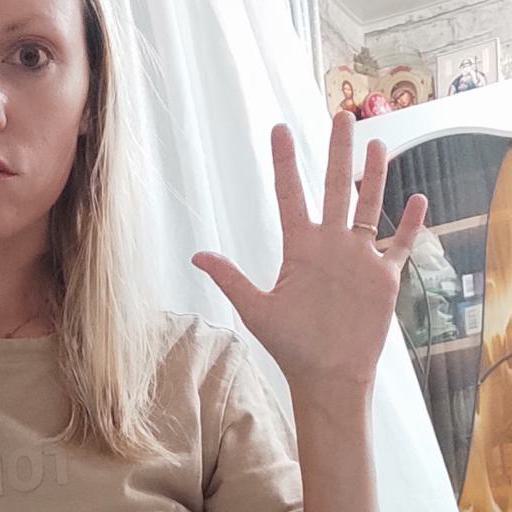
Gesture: palm